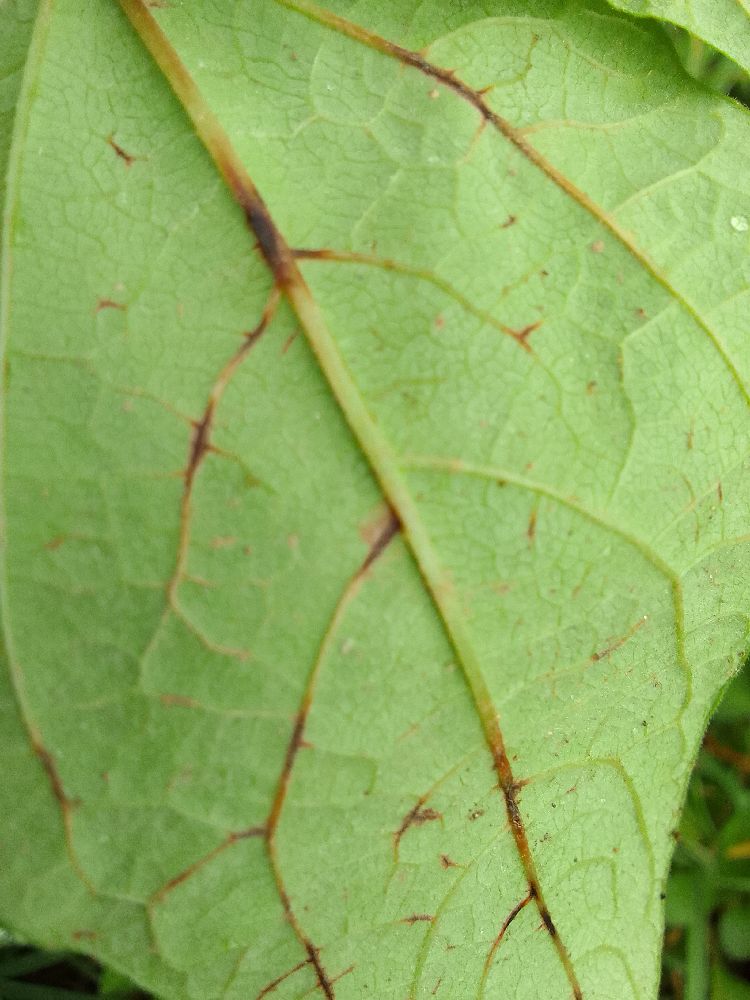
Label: anthracnose